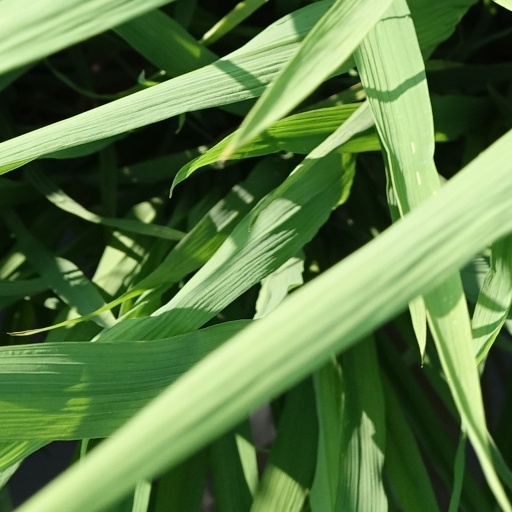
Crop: rice